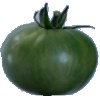
Label: Tomato not Ripened 1